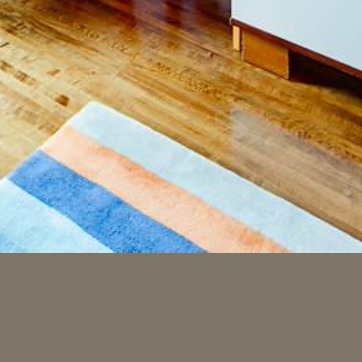
Material: carpet